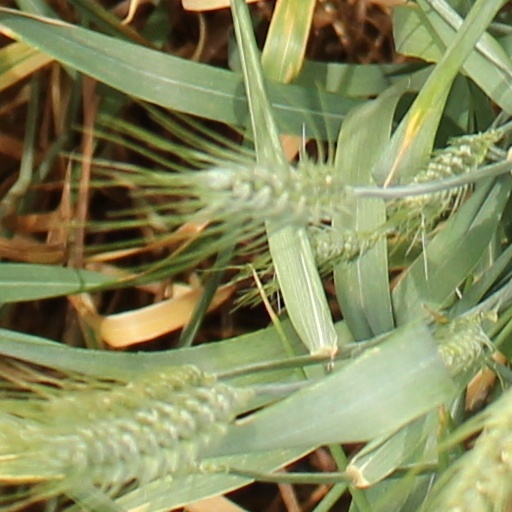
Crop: wheat